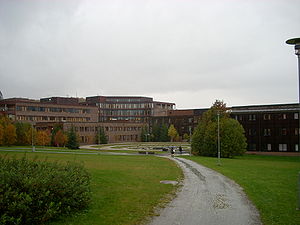
Universitetet i Tromsø – Norges arktiske universitet
Det Humanistiske Fakultet i Breivika.
Universitetet i Tromsø – Norges arktiske universitet er et universitet i Norge med campuser i Tromsø, Narvik, Alta, Harstad, Hammerfest, Bardufoss og Kirkenes der blev grundlagt i 1972. Universitetet er det nordligst beliggende i verden og den største forsknings- og uddannelsesinstitutioner i Nord-Norge.